Statue of Freedom

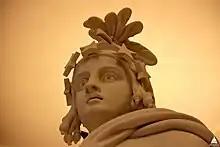
Face of the Statue of Freedom

The well-known "Statue of Freedom" has appeared on several official designs, akin to the Statue of Liberty. The head of the statue is depicted on a postage stamp (1923, USA Scott No. 573), which was re-issued in 2006. The entire statue is depicted on a stamp commemorating the 150th anniversary of Washington, D.C. (1950, USA Scott No. 989).